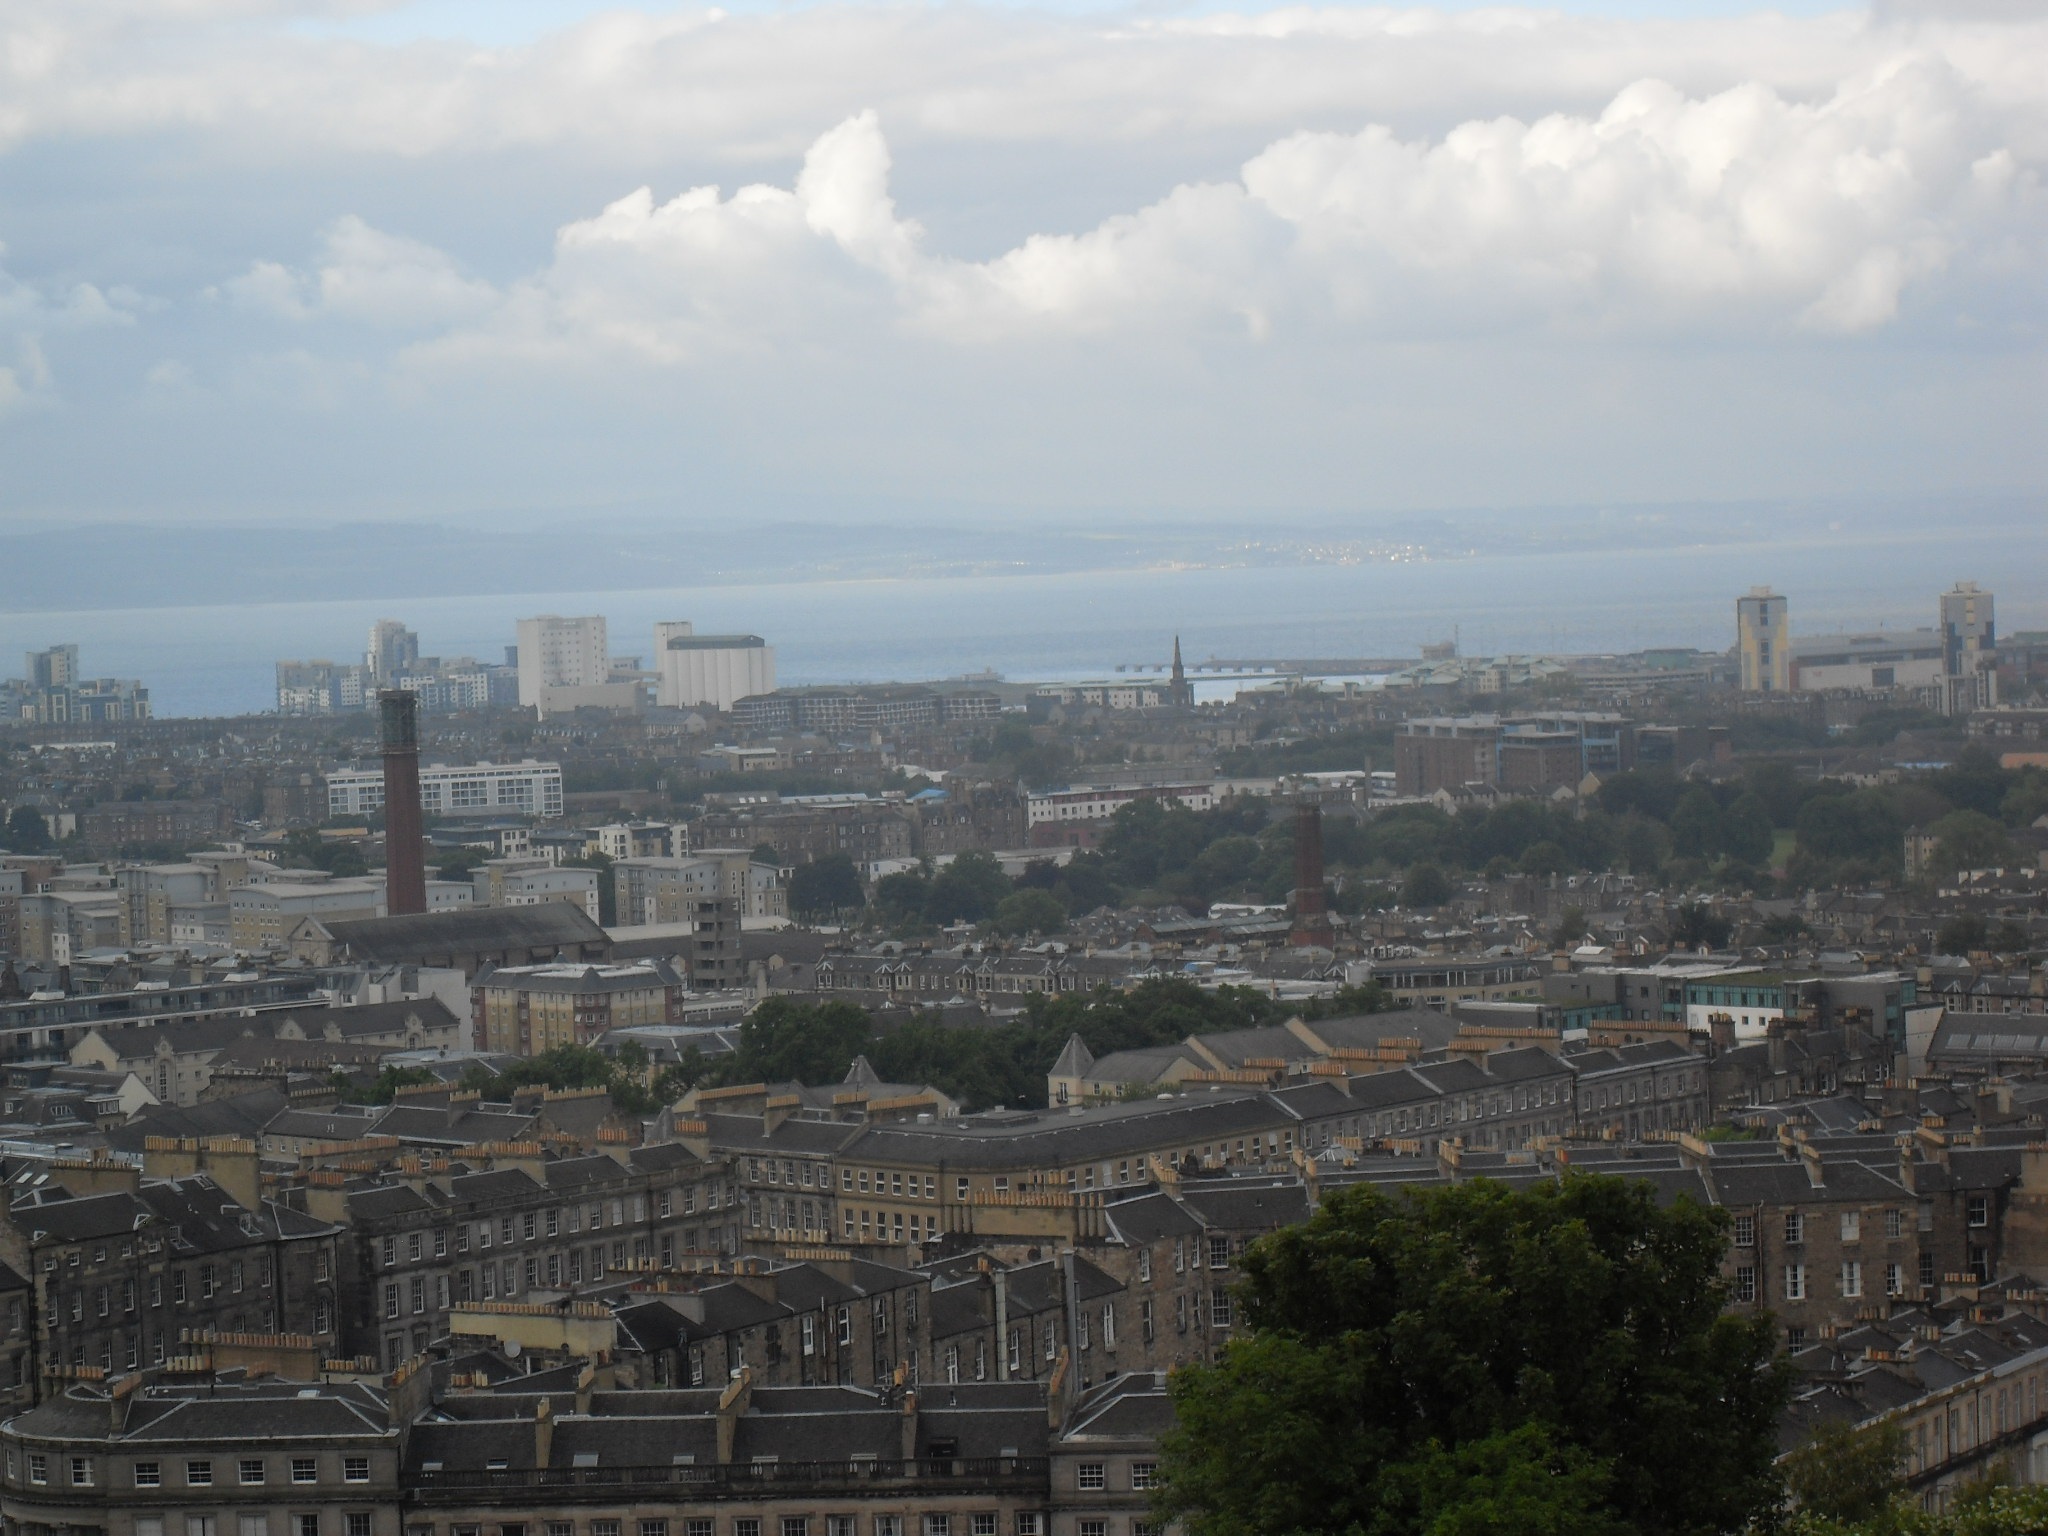
sea, horizon, skyline, city, skyscraper, cityscape, panorama, downtown, landmark, scotland, edinburgh, aerial photography, urban area, human settlement